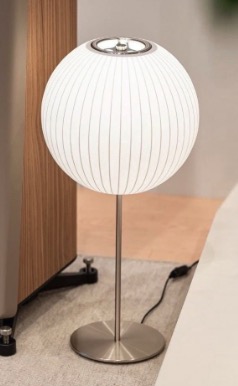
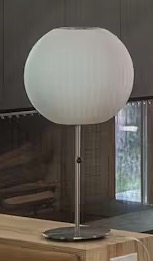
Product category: misc
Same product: yes